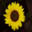
Label: sunflower